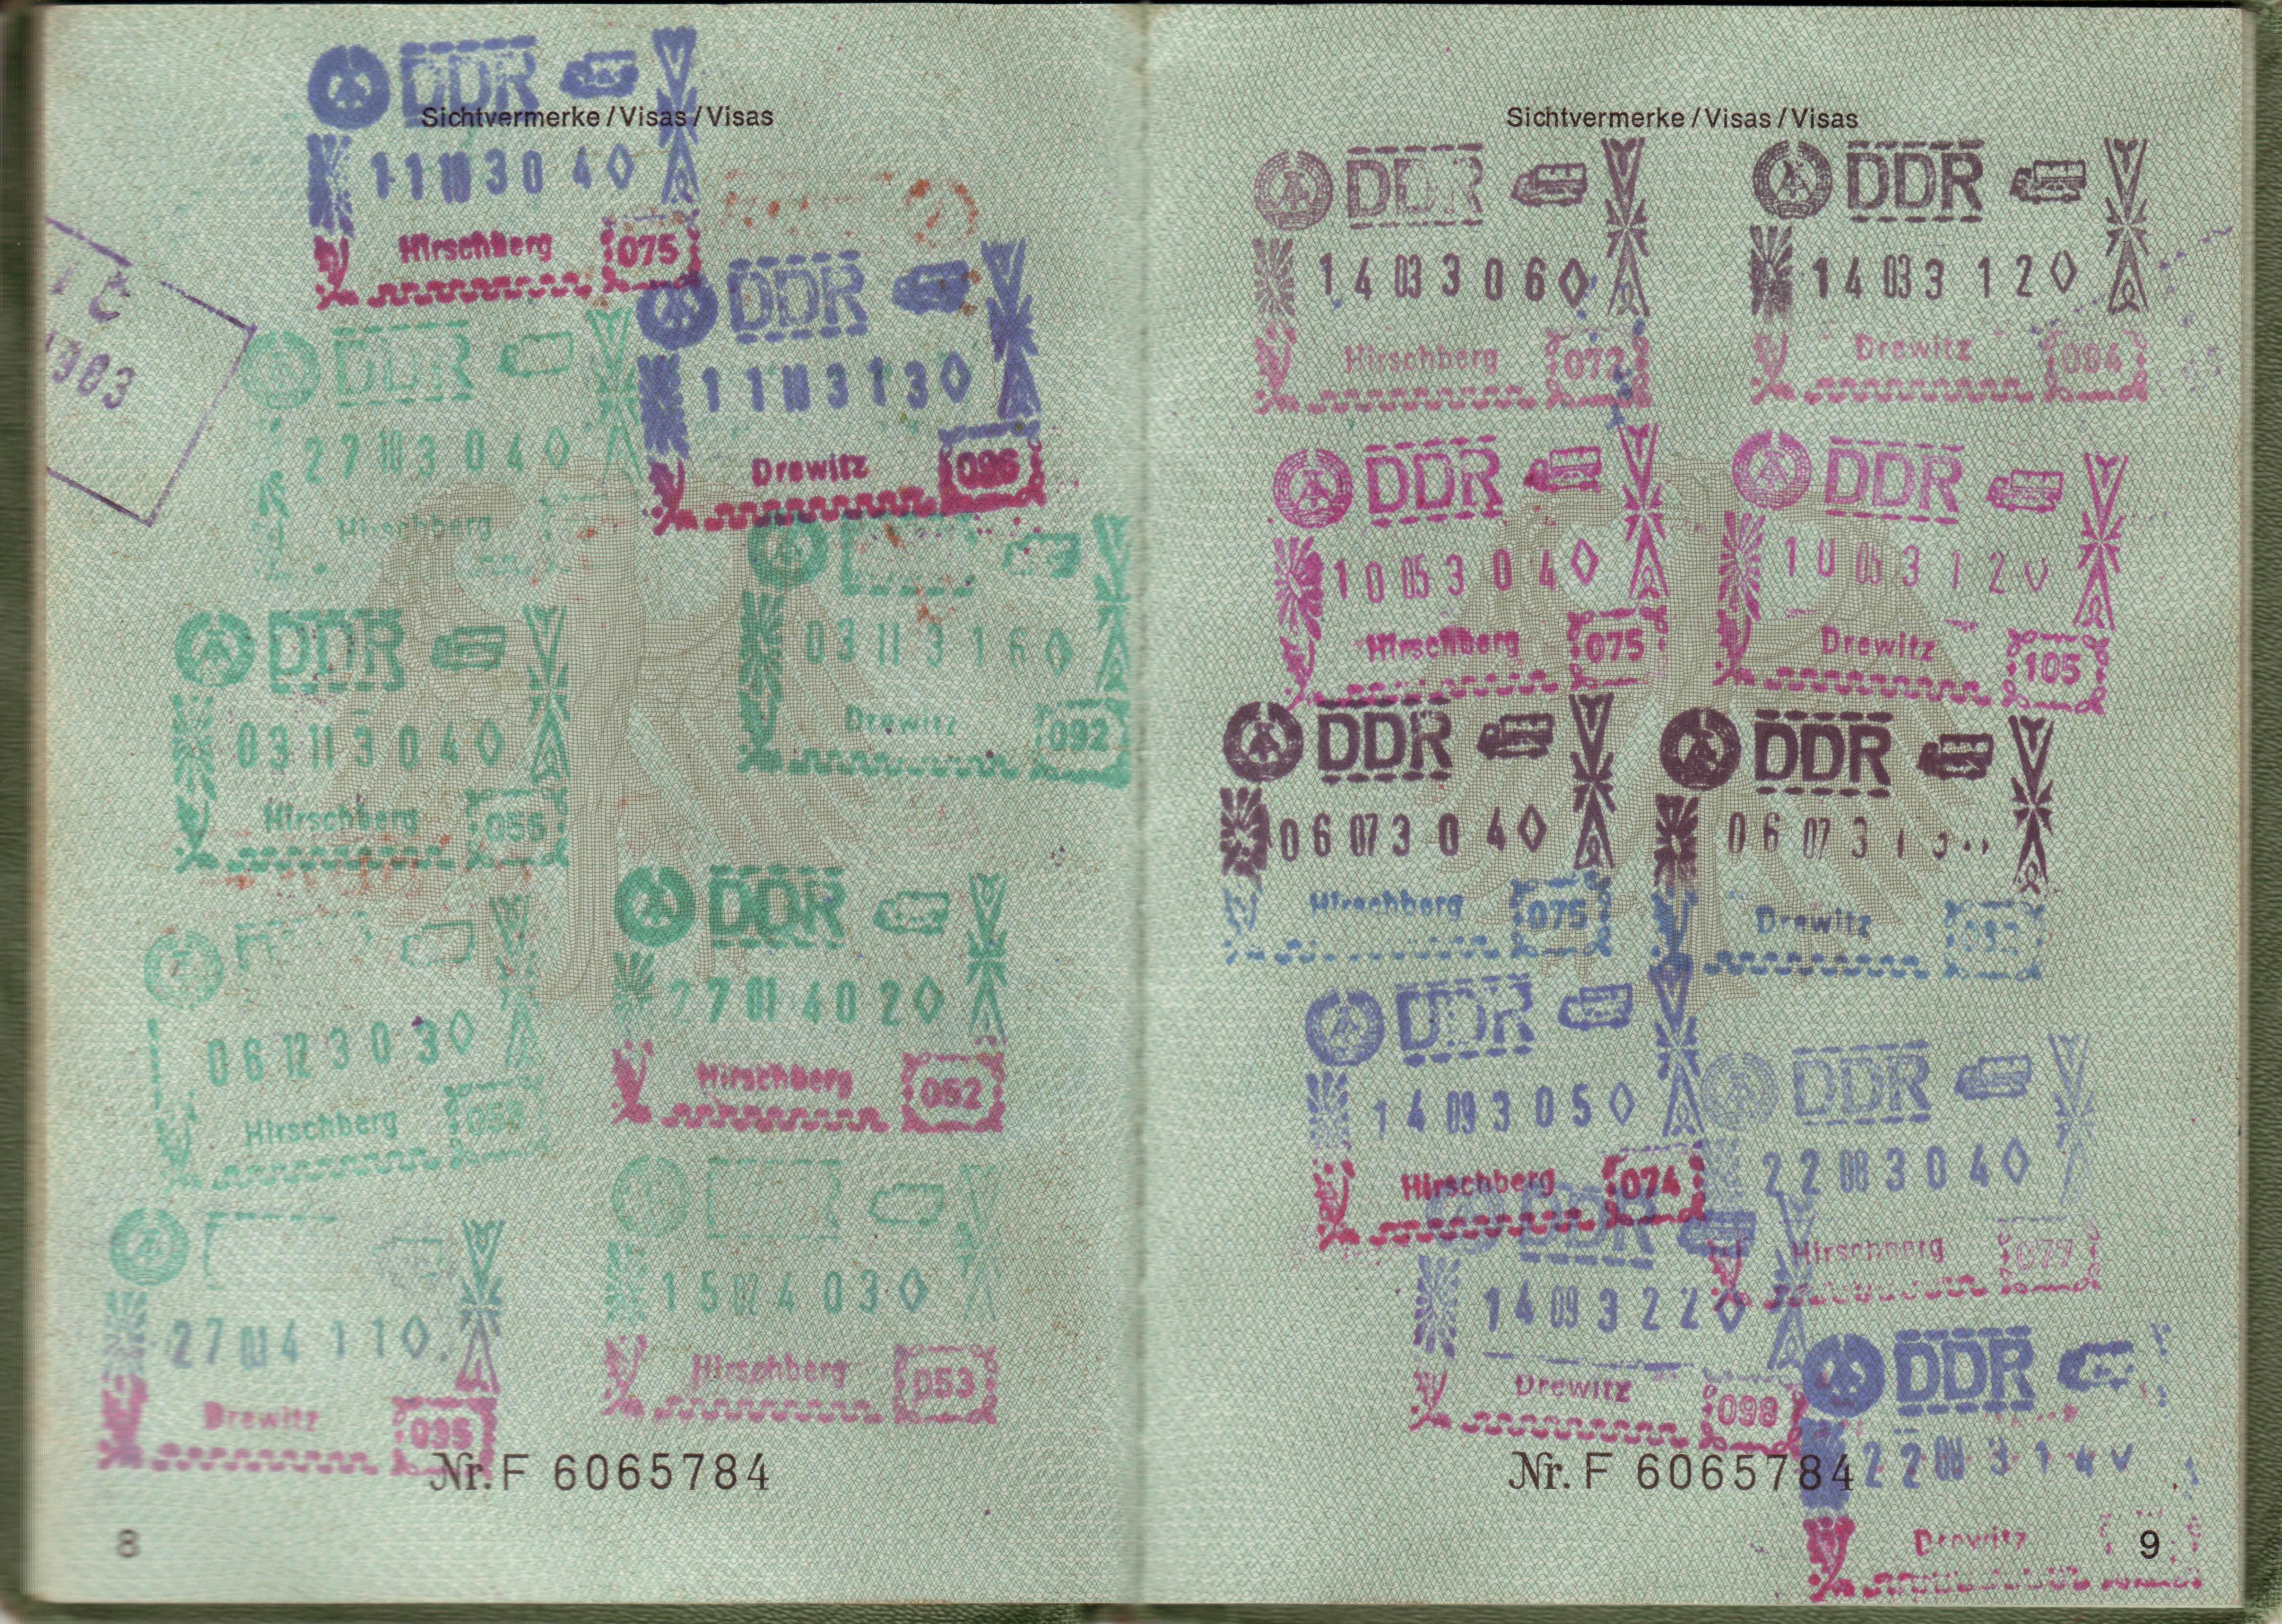
retro, transit, close, cash, handwriting, germany, nostalgic, document, past, passport, ddr, westberlin, visa, old paper, federal republic of, travel document, transit transport, west germany, identity document